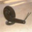
Label: snail